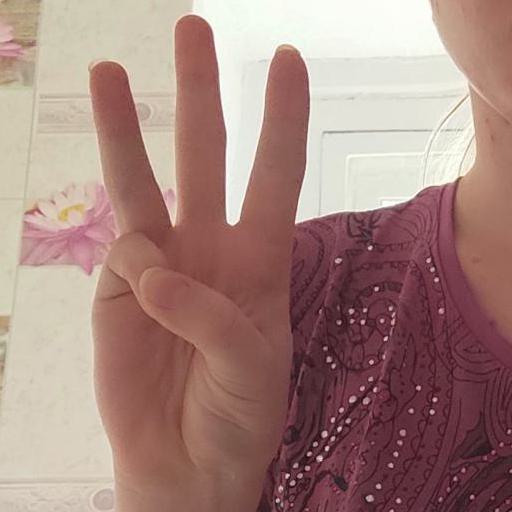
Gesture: three